Tornado outbreak sequence of May 2019

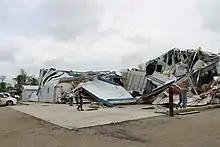
EF3 damage to trailer manufacturing warehouse near Montpelier, Indiana.

As persistent southwesterly mid-level flow continued to engulf the Central Plains, the SPC once again warned of the potential for widespread severe weather, outlining the Texas Panhandle, western Oklahoma, and southern Kansas in an enhanced risk. This included a 10% risk of tornadoes. An area of low pressure was expected to progress over the southern High Plains, supporting a southward-extending dryline and a northeast-extending cold front to the Iowa–Missouri border. Within the warm sector, mid-level CAPE values were forecast to rise upwards of 2,000–3000 J/kg, with dewpoints in the mid-60s °F as far west as eastern New Mexico. Thunderstorms began developing along the dryline in eastern New Mexico and western Texas around noon local time, though these storms were not tornadic in nature in the absence of strong low-level shear. By the late afternoon, more transient supercell structures had become apparent, leading to a few tornadoes across the Texas Panhandle. One such tornado was rated an EF2 as it struck the north edge of Plainview, Texas, destroying outbuildings, a mobile home, and a cell phone tower. Several weak tornadoes also occurred across the Ohio Valley, where a well-defined shortwave trough combined with abundant moisture and sufficient instability to produce supercell thunderstorms. This included an EF1 tornado that caused moderate damage in Carrollton, Ohio. Hundreds of damaging wind reports were received as well. Through the evening, earlier discrete activity across Texas and Oklahoma congealed into an organized mesoscale convective system. Weak mid-level winds were expected to mitigate the tornado risk, owing to a severe thunderstorm watch across central Kansas down into central Oklahoma. However, as squall line approached Oklahoma City, multiple areas of rotation unexpectedly began to form within the line. At 10:28 p.m. CDT, a low-end EF3 tornado embedded in the squall line moved through southern sections of El Reno, Oklahoma, causing severe damage, killing two people and injuring 29 others. Several other weak tornadoes also touched down around the Oklahoma City metropolitan area. A total of 17 tornadoes were confirmed.